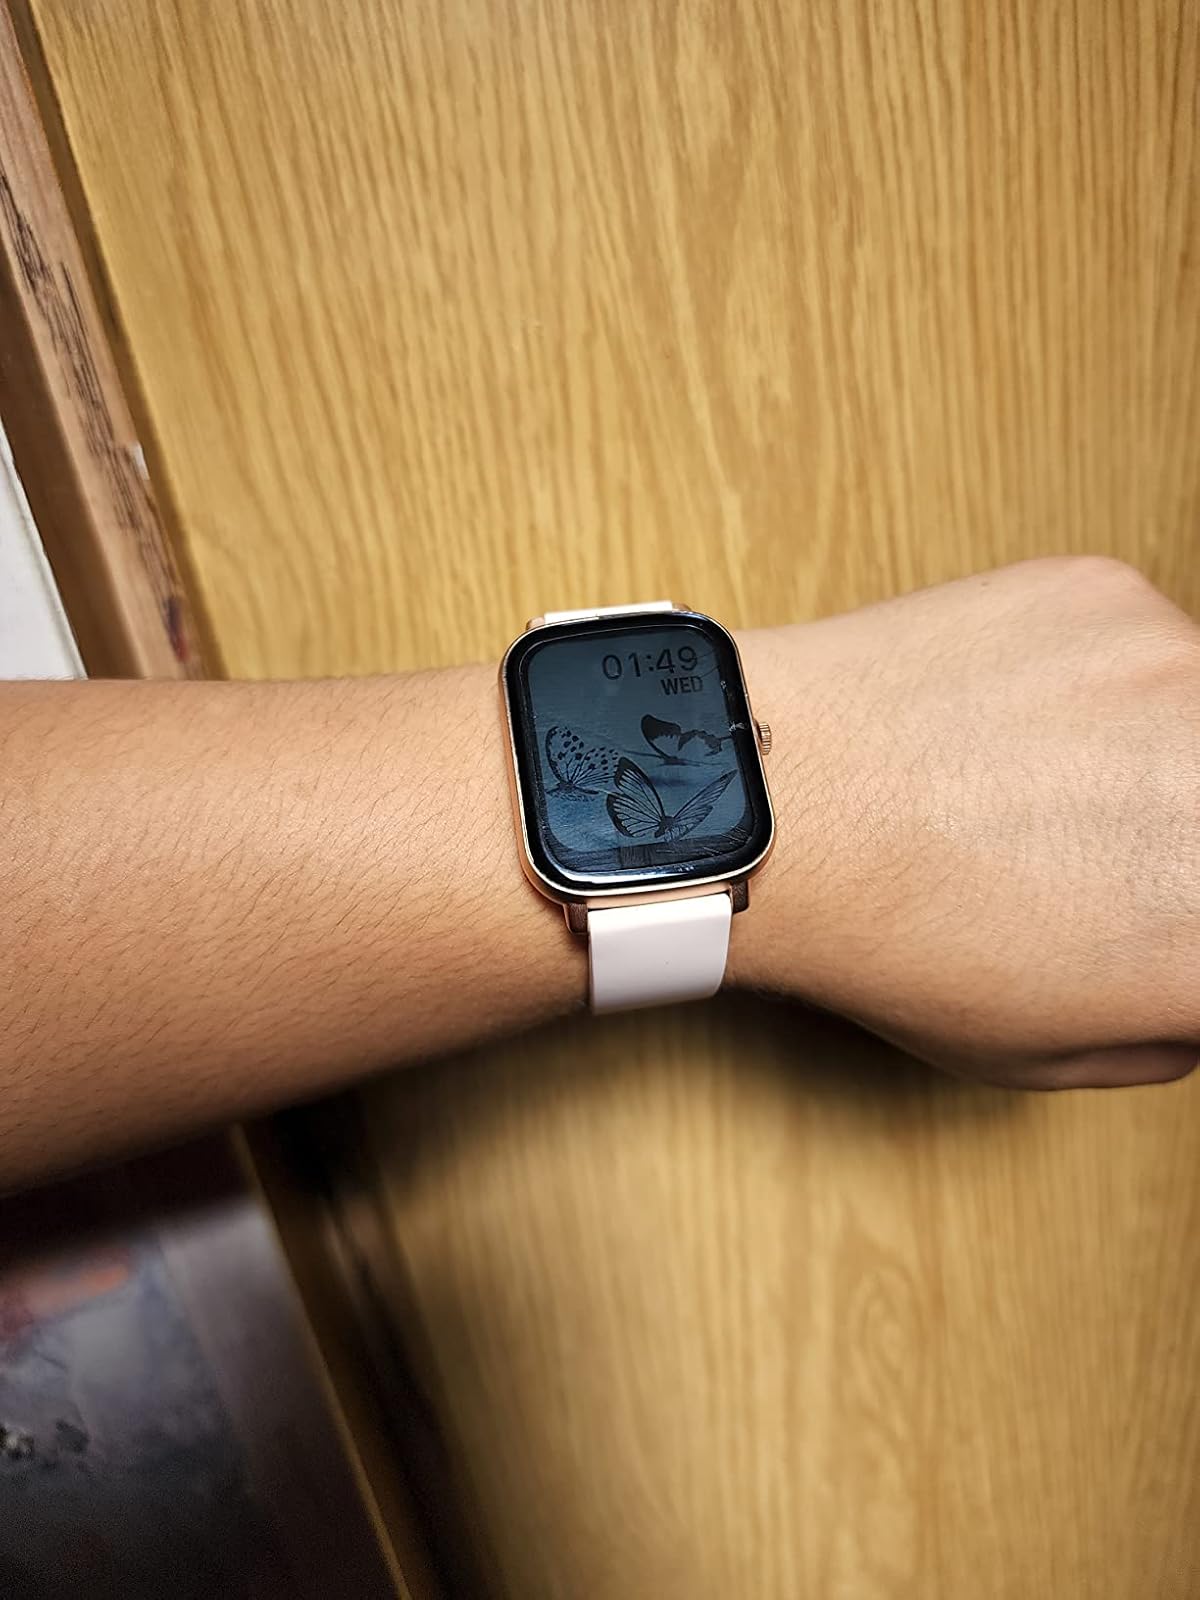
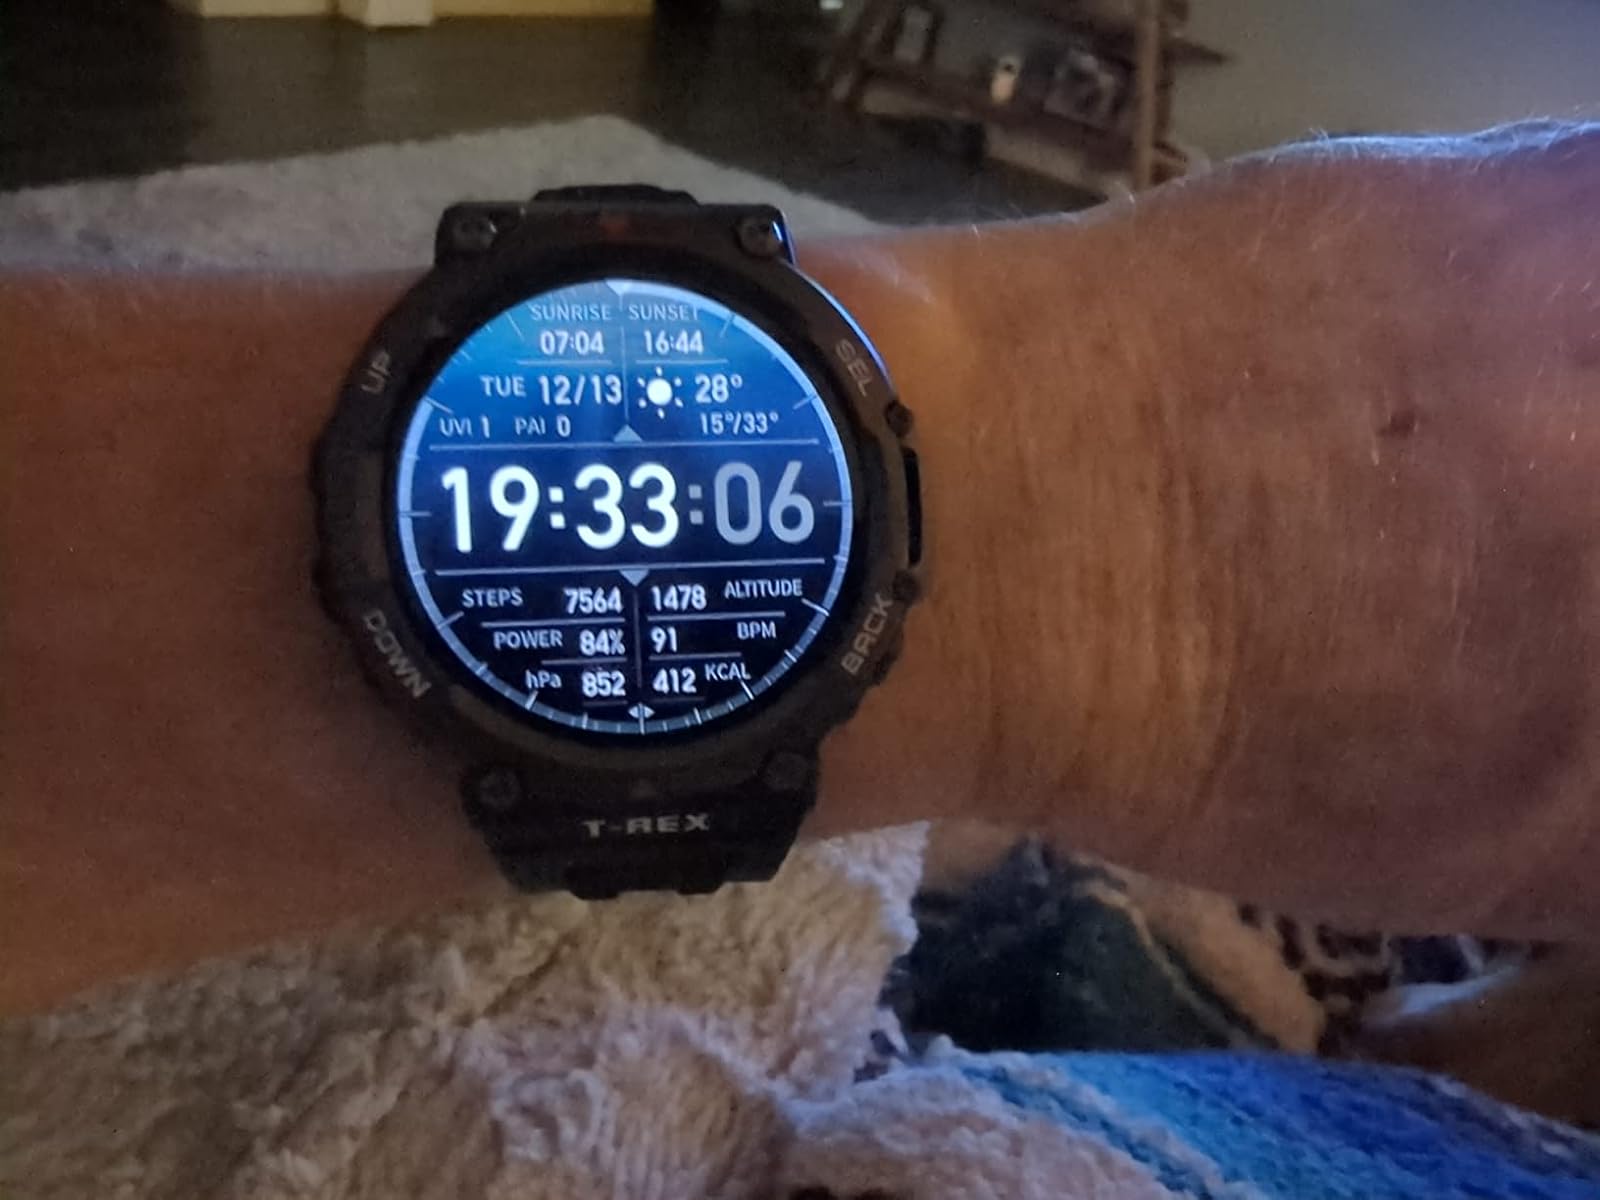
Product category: smartwatch
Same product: no